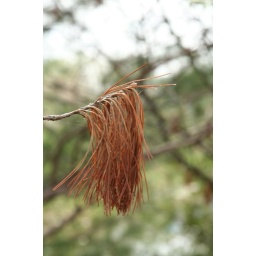
Alrhough the pine tree was growing just fine, this particular branch and needles lost the battle against winter.